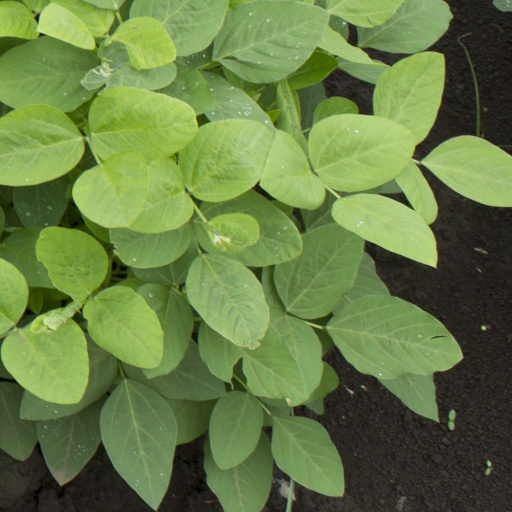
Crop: soybean